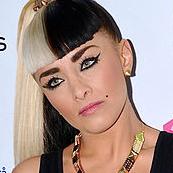
Age: 24